History of Poland (1945–1989)

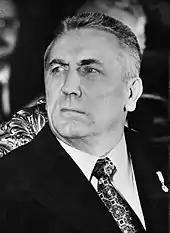
Edward Gierek

By the mid-1960s, Poland was starting to experience economic difficulties and the appreciable thus far standard of living improvements were showing signs of stagnation (during 1960–70 real wages for workers grew only by an average of 1.8% per year). The postwar economic boom was ending and the increasingly globalized and integrated world economy was becoming inhospitable to national developments operating behind trade barriers. Like the other communist states, Poland was spending too much on heavy industry, armaments and prestige projects and too little on consumer production. The failure of Soviet-style collectivization returned the collectivized land to the peasants, but most of their farms were too small to be prosperous and productivity in agriculture remained low. Economic relations with West Germany were frozen due to East German interference and resistance to economic integration. Gomułka attributed the signs of economic decline to faulty implementation of the fundamentally correct directions issued by central organs of the party. He failed to appreciate the corrective role of the market, whose feedback could not be replaced by theoretical computations, planning and administrative decisions. On the other hand, pursuing conservative investment rather than consumption oriented economic policies, his government generated no foreign debt.